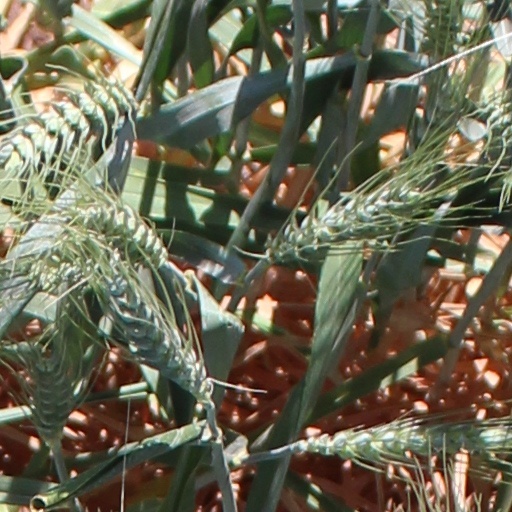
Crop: wheat